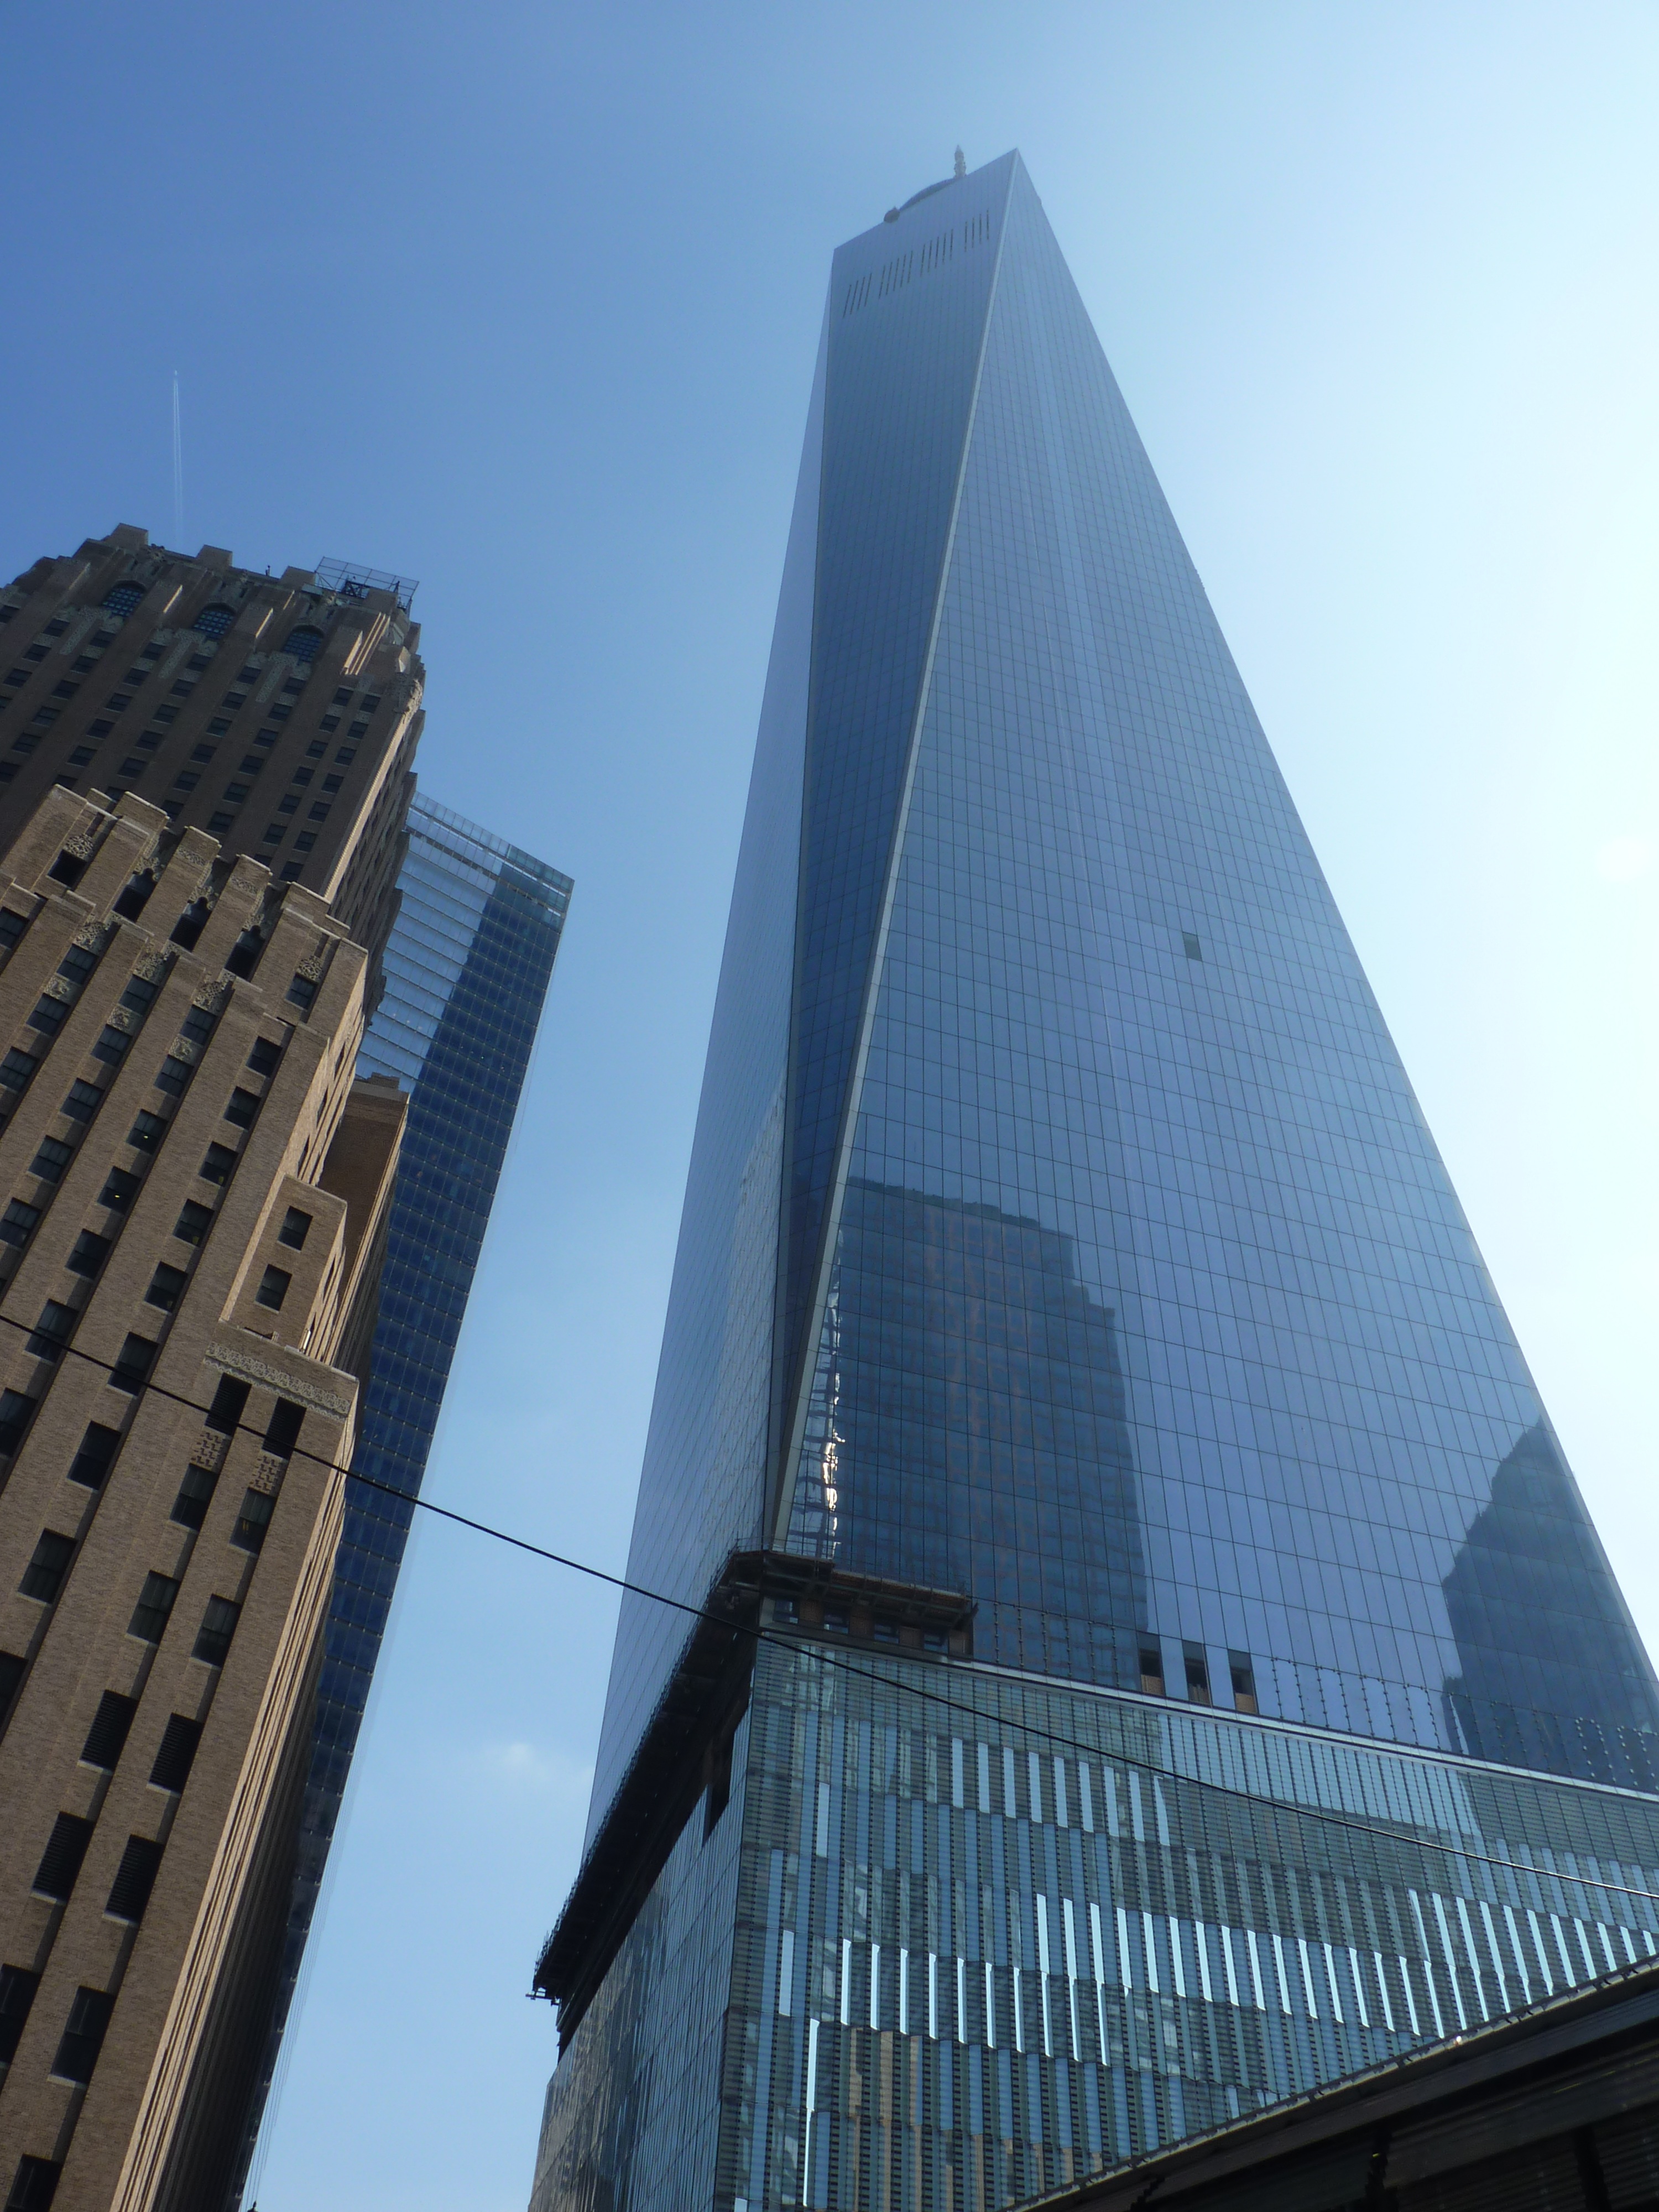
architecture, skyline, building, city, skyscraper, new york, new york city, monument, downtown, tower, usa, landmark, facade, modern, tower block, spire, shape, metropolis, one world trade center, human settlement, metropolitan area